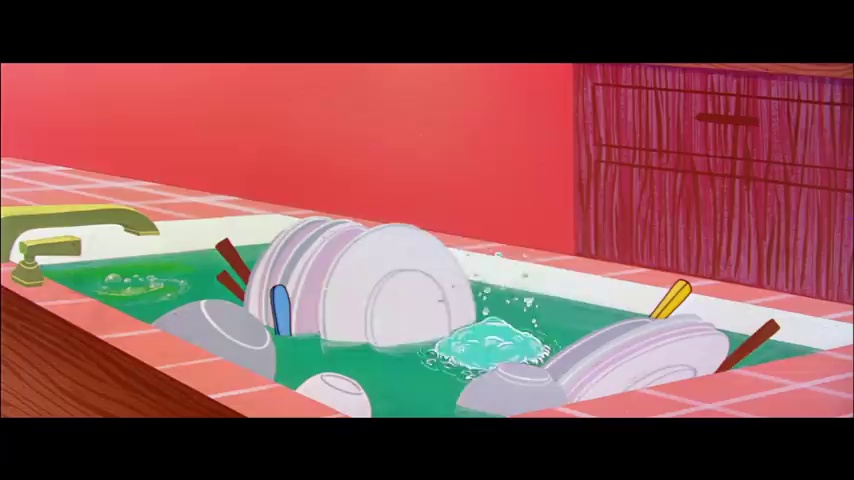
Portrait style: Cartoon Portrait